Californication (album)

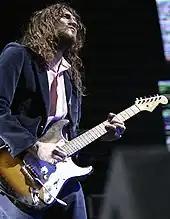
John Frusciante in 2006

Most of the material and lyrics throughout the songs in the album came from the "personal and professional turmoil" that different members of the band went through or were currently going through at the time. This resulted in the "sensitive approach that one might not expect from a band whose followers are skate-punks and fraternity boys". Kiedis's main point behind this album was to "tell tales of wandering souls who've lost their way searching for the American dream in California".